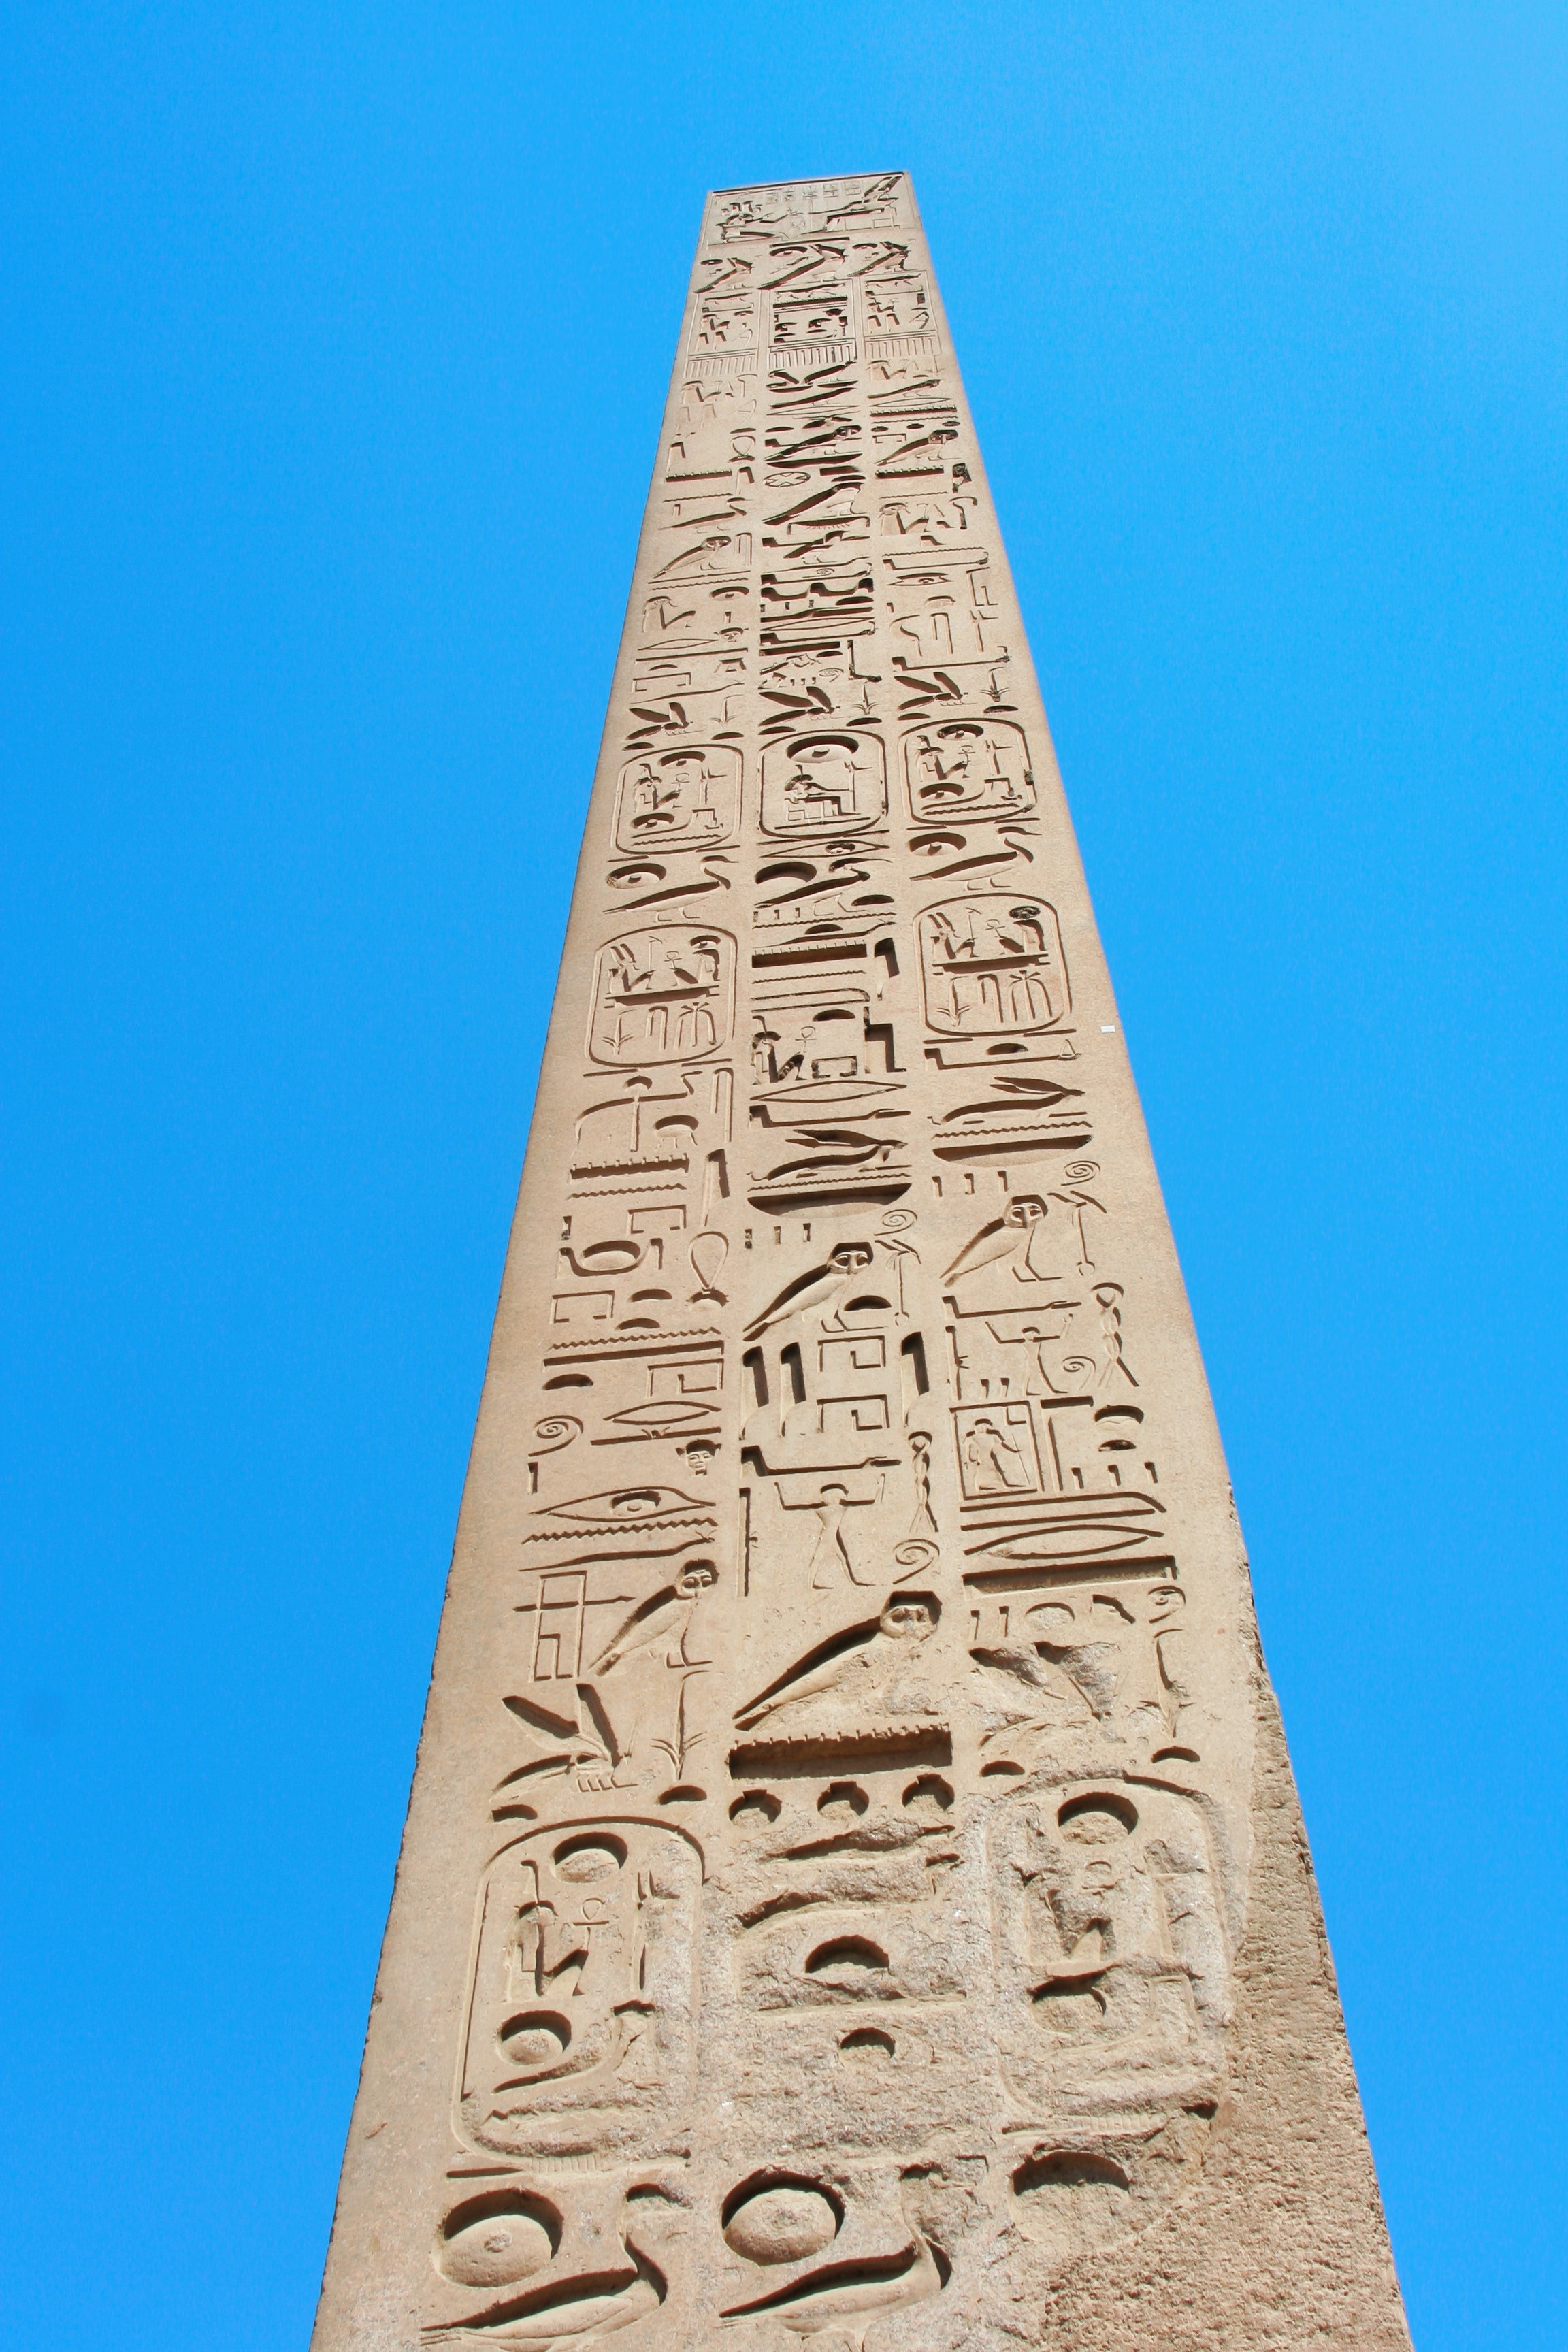
record, wall, monument, tower, ancient, landmark, blue sky, egypt, sculpture, art, temple, beige, ruins, civilization, obelisk, carving, luxor, pharaoh, monolith, nile, carnac, stele, karnak temple, archaeological site, antomasako, megalithic, hieroglyph